Aston Martin Vantage GT2

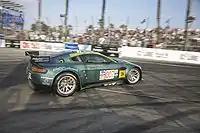
Drayson-Barwell's V8 Vantage GT2 at the car's debut, the 2008 American Le Mans Series at Long Beach.

Debuting in 2008 the GT2 is designed to meet FIA and ACO GT2 class regulations, the Vantage will become a customer car for use in the FIA GT Championship, American Le Mans Series, Le Mans Series, and 24 Hours of Le Mans.